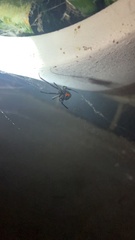
Species: Lactrodectus_hesperus